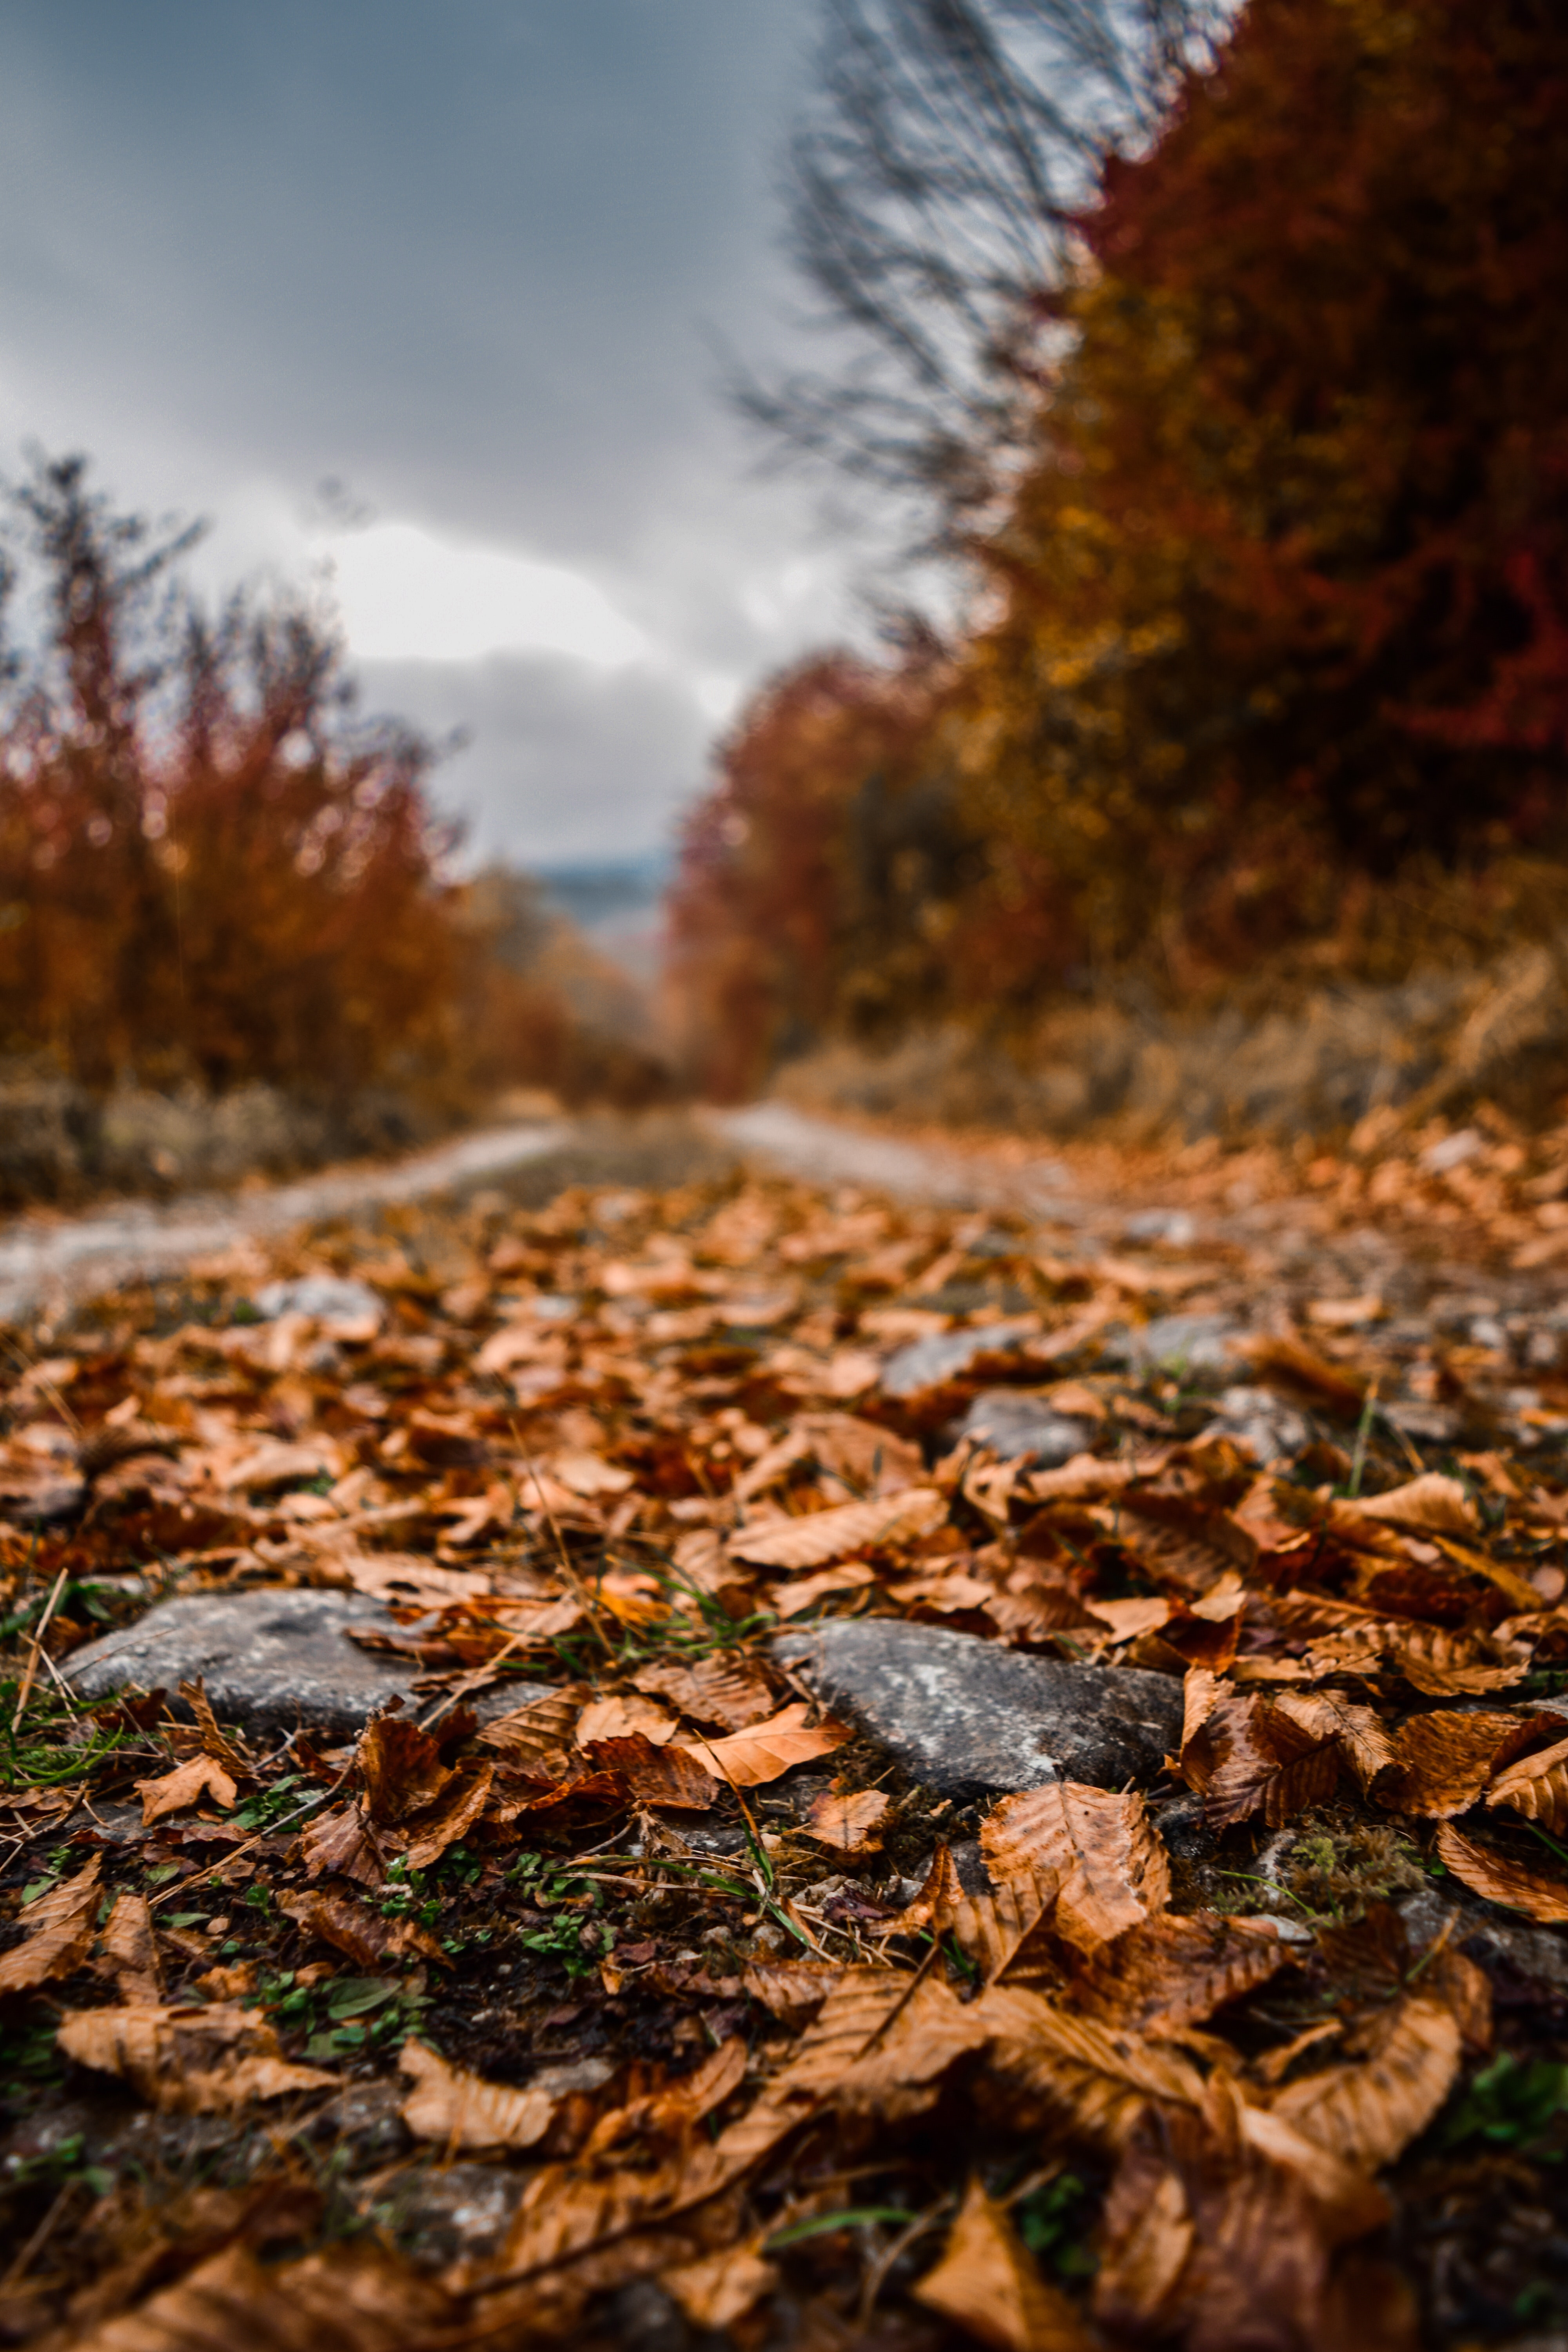
leaf, natural landscape, nature, sky, tree, autumn, deciduous, natural environment, wilderness, grass, orange, brown, soil, rock, plant, forest, woody plant, sunlight, wood, landscape, Colorfulness, branch, state park, woodland, trunk, twig, road